Guillermo García López

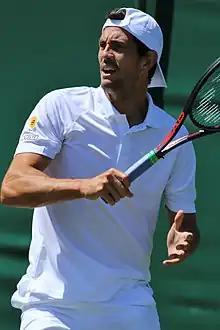
García López at the 2018 Wimbledon Championships

Guillermo García López (born 4 June 1983) is a Spanish tennis coach and a former professional player. He won five singles titles and achieved a career-high singles ranking of world No. 23 in February 2011.